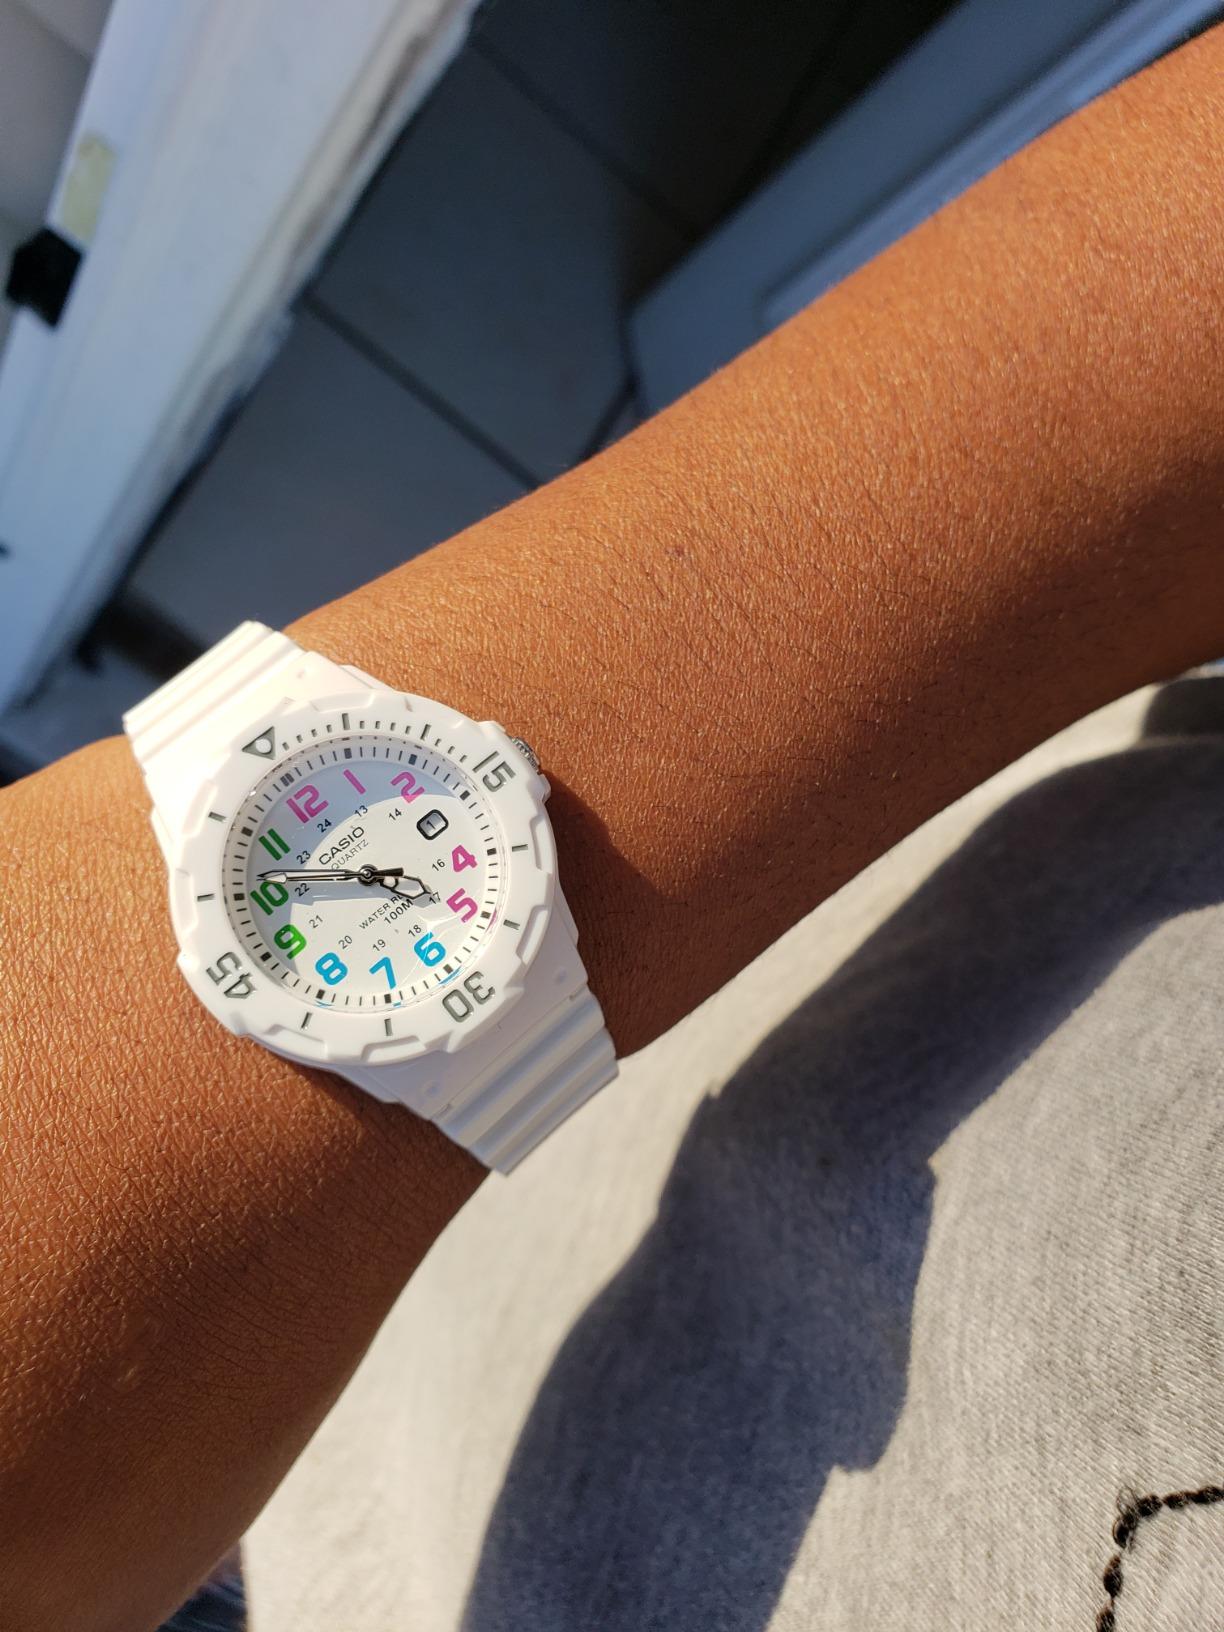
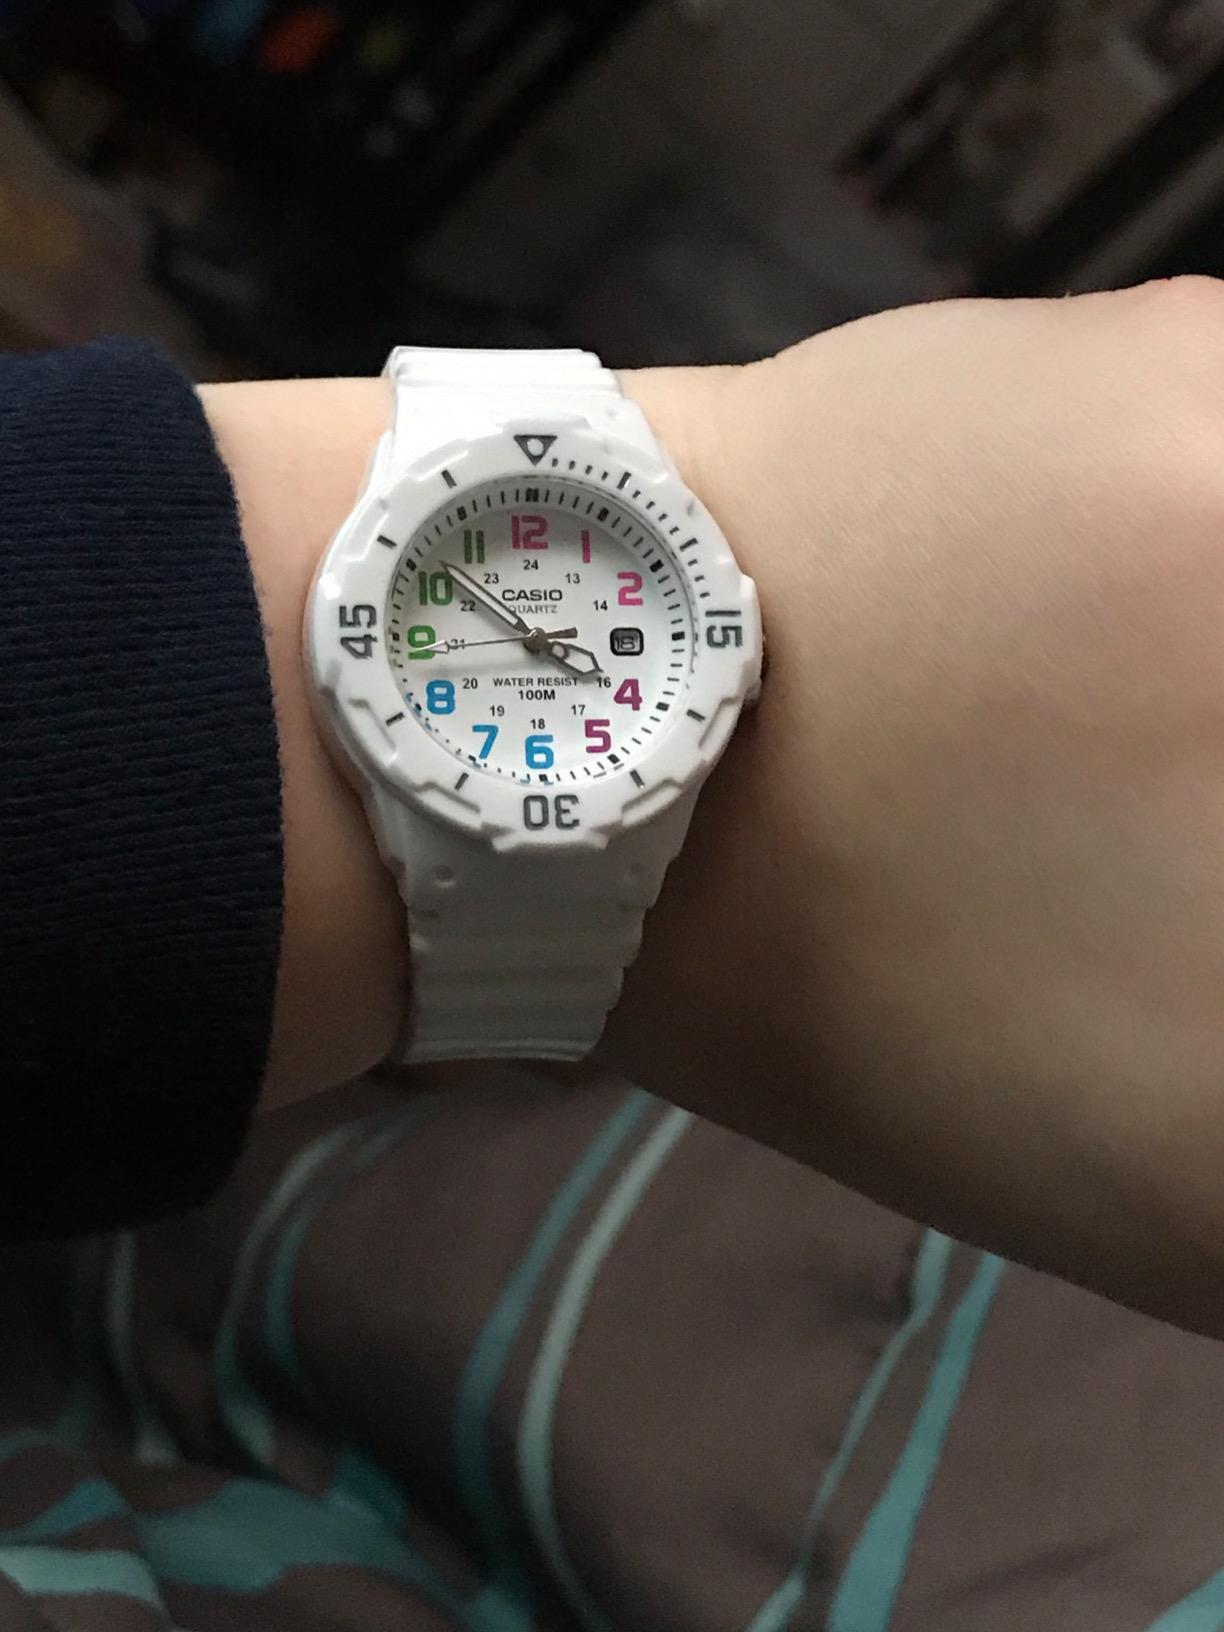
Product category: accessories_watch
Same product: yes